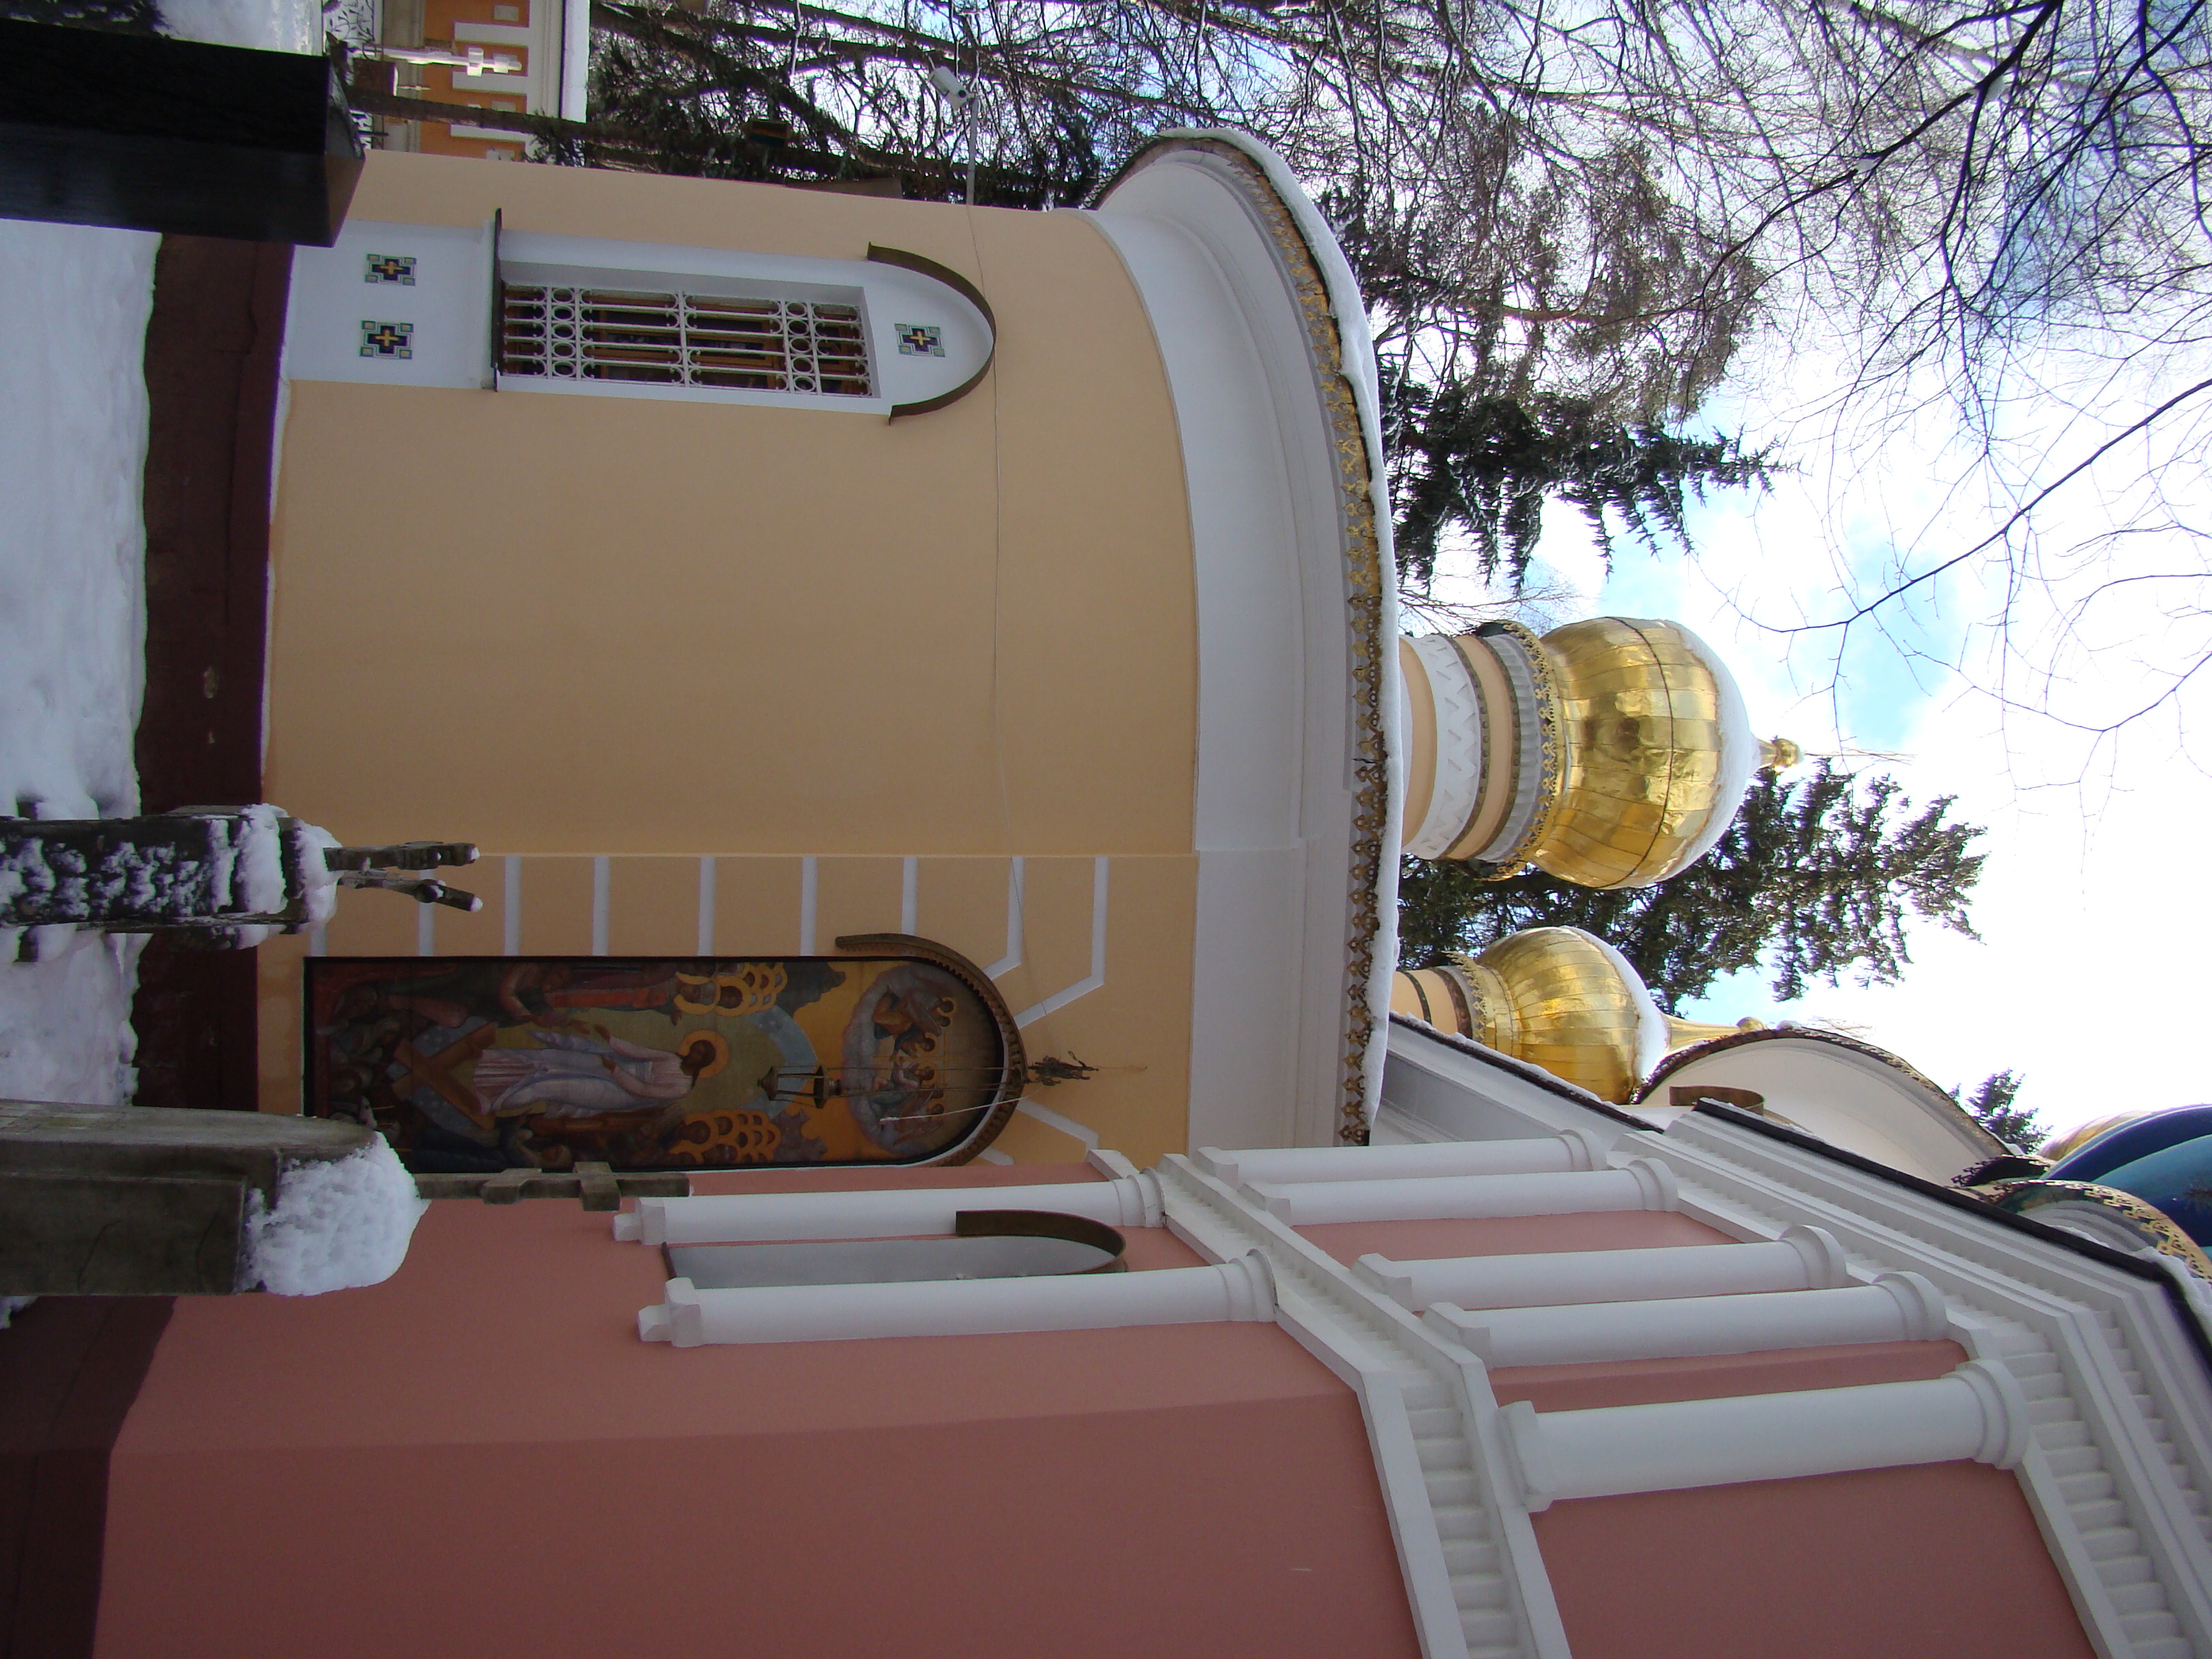
architecture, house, building, home, facade, church, chapel, place of worship, churches, synagogue, sony, orthodox, russia, moscowregion, dsc, h9, dsch9, peredelkino